Henri Cassini

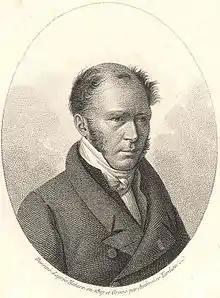
Portrait by Ambroise Tardieu, 1827

Viscount Alexandre Henri Gabriel (vicomte) de Cassini (9 May 1781 – 23 April 1832) was a French botanist and naturalist, who specialised in the sunflower family (Asteraceae) (then known as family Compositae).